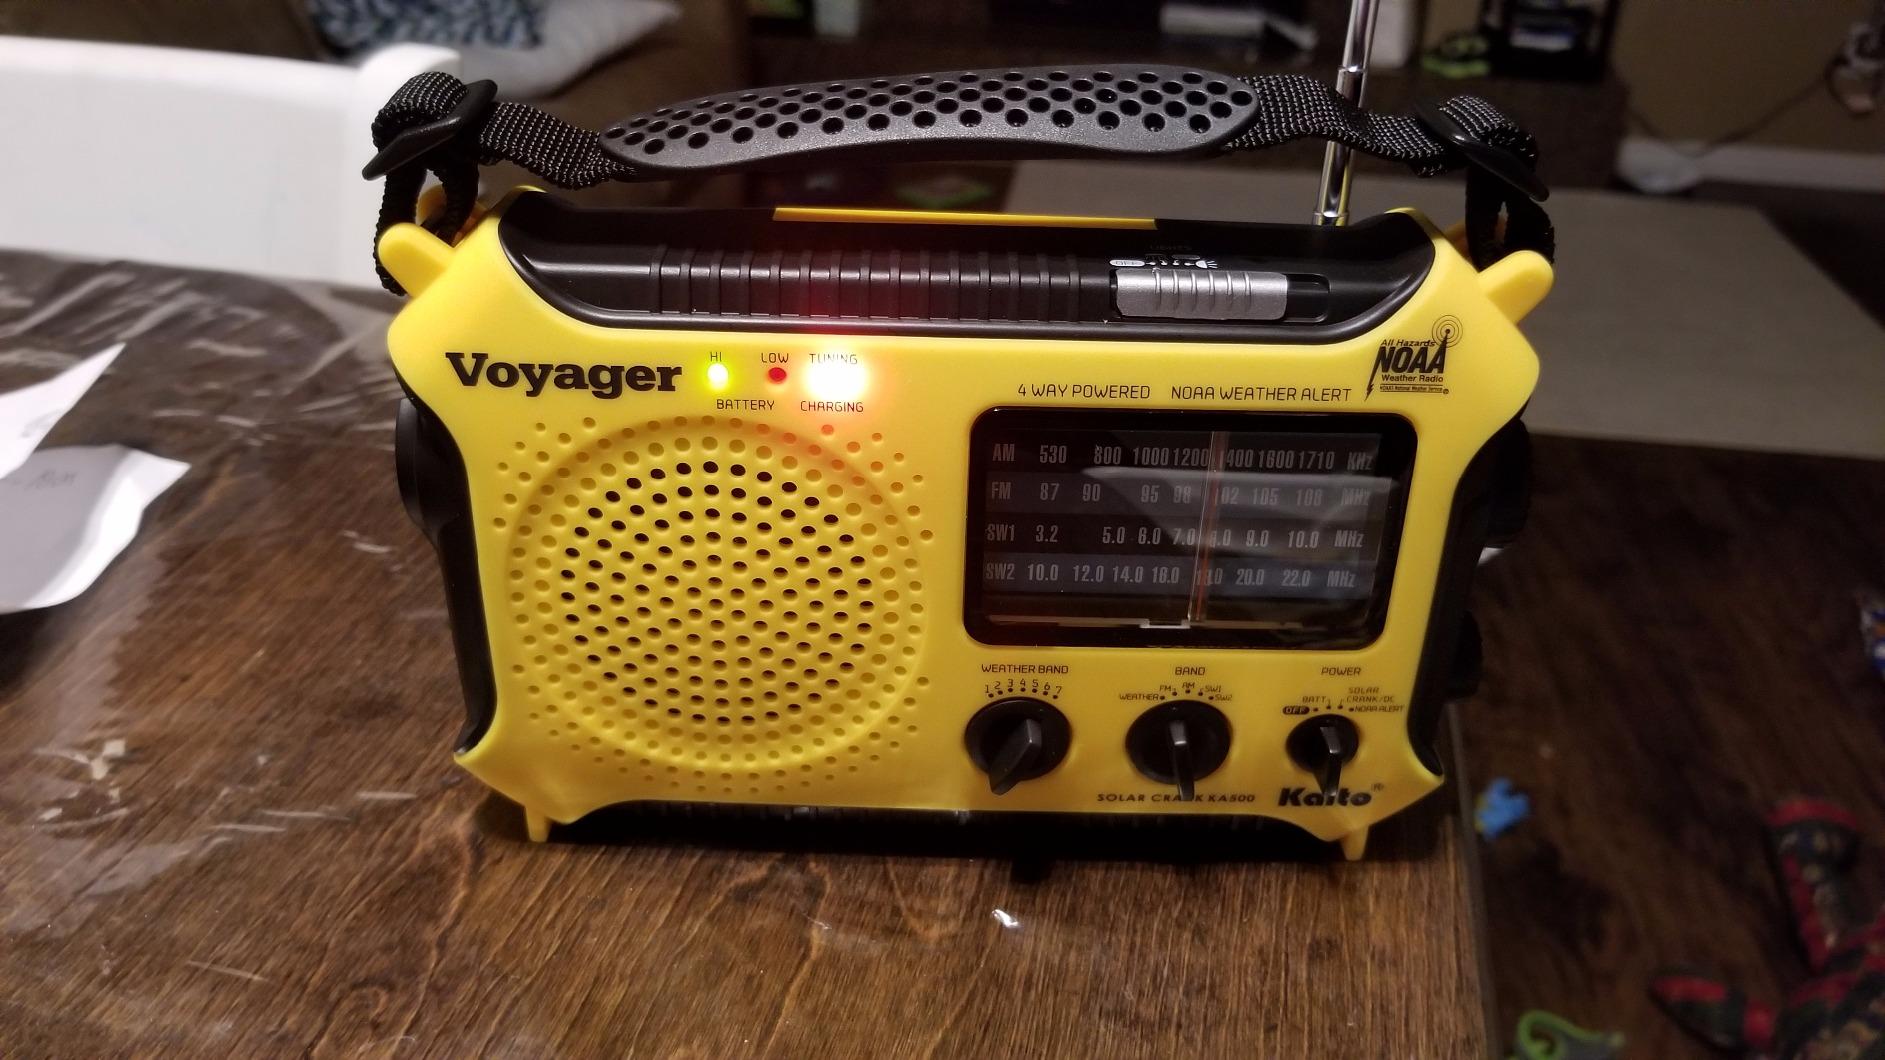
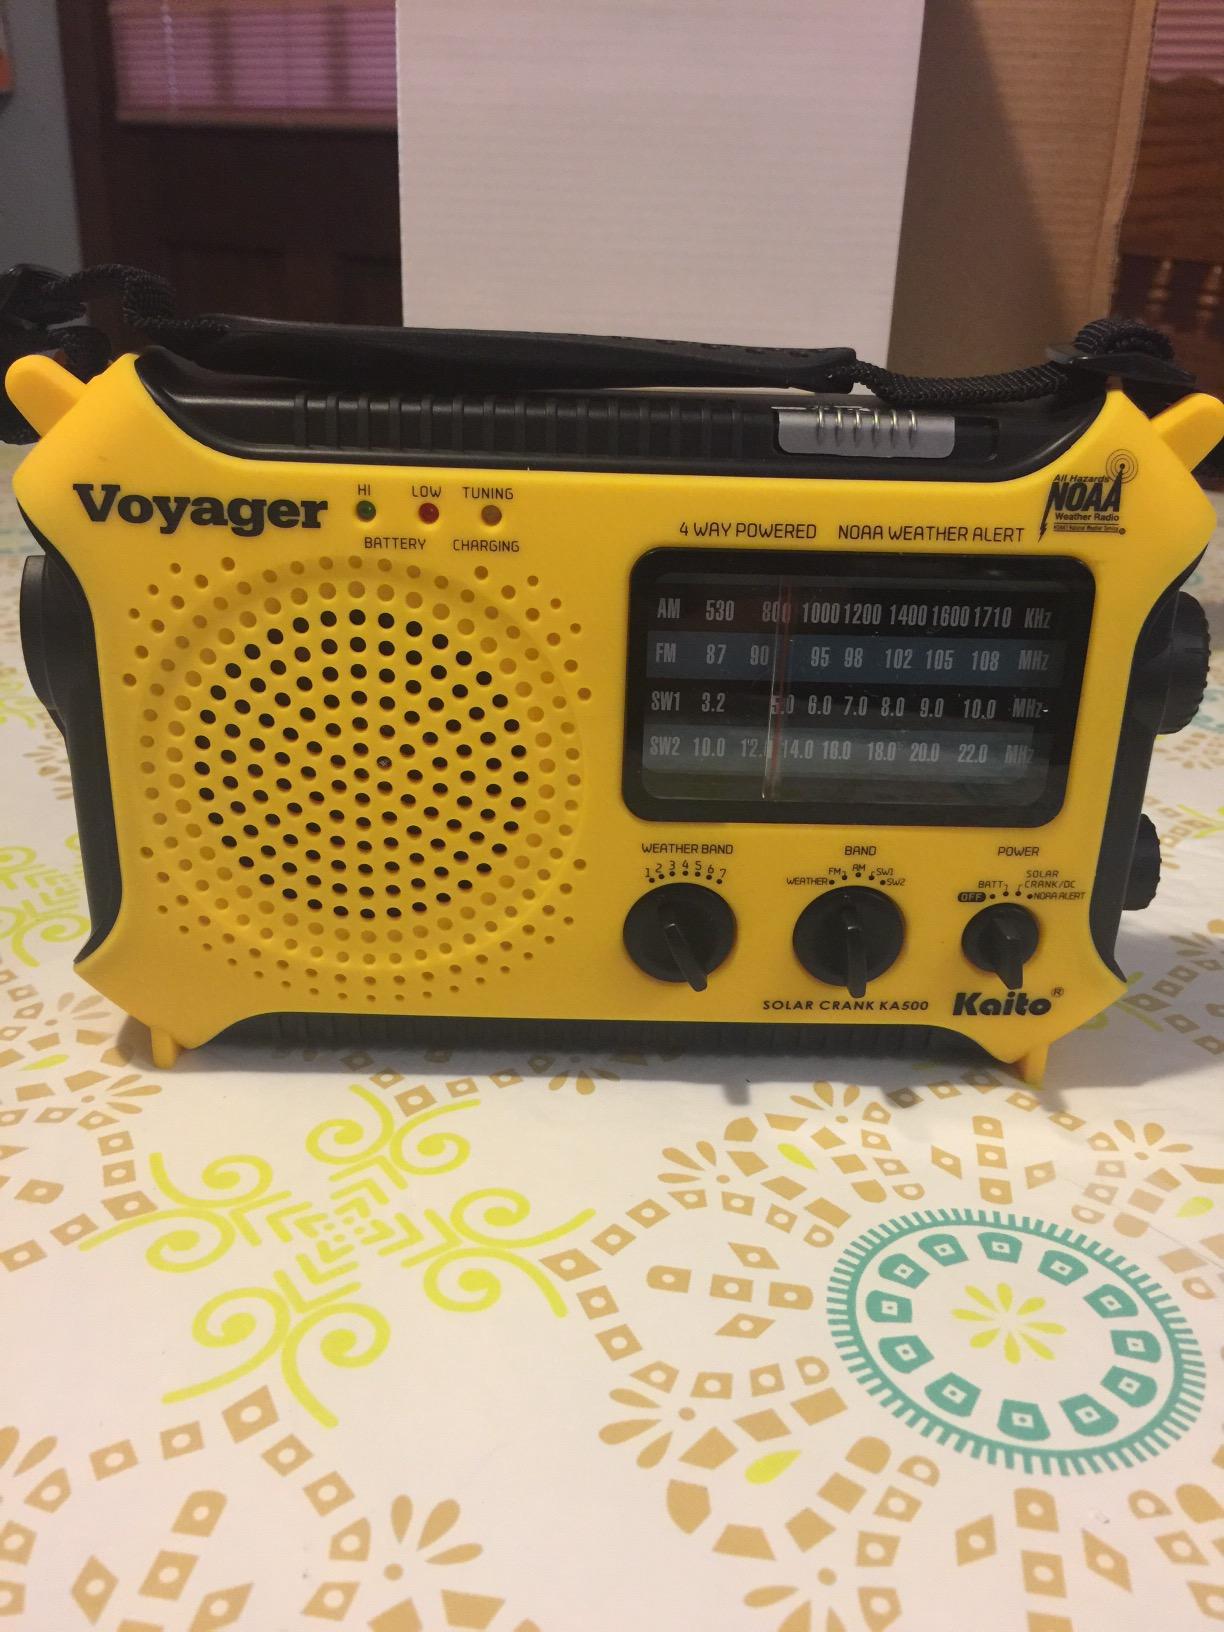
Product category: radio
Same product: yes